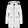
Label: Coat